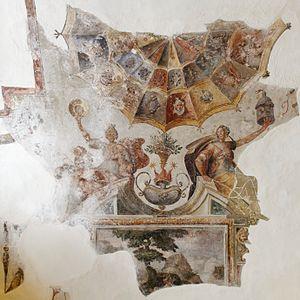
Restes d'une fresque, Palais de l'inquisiteur à Vittoriosa (Birgu), Malte.